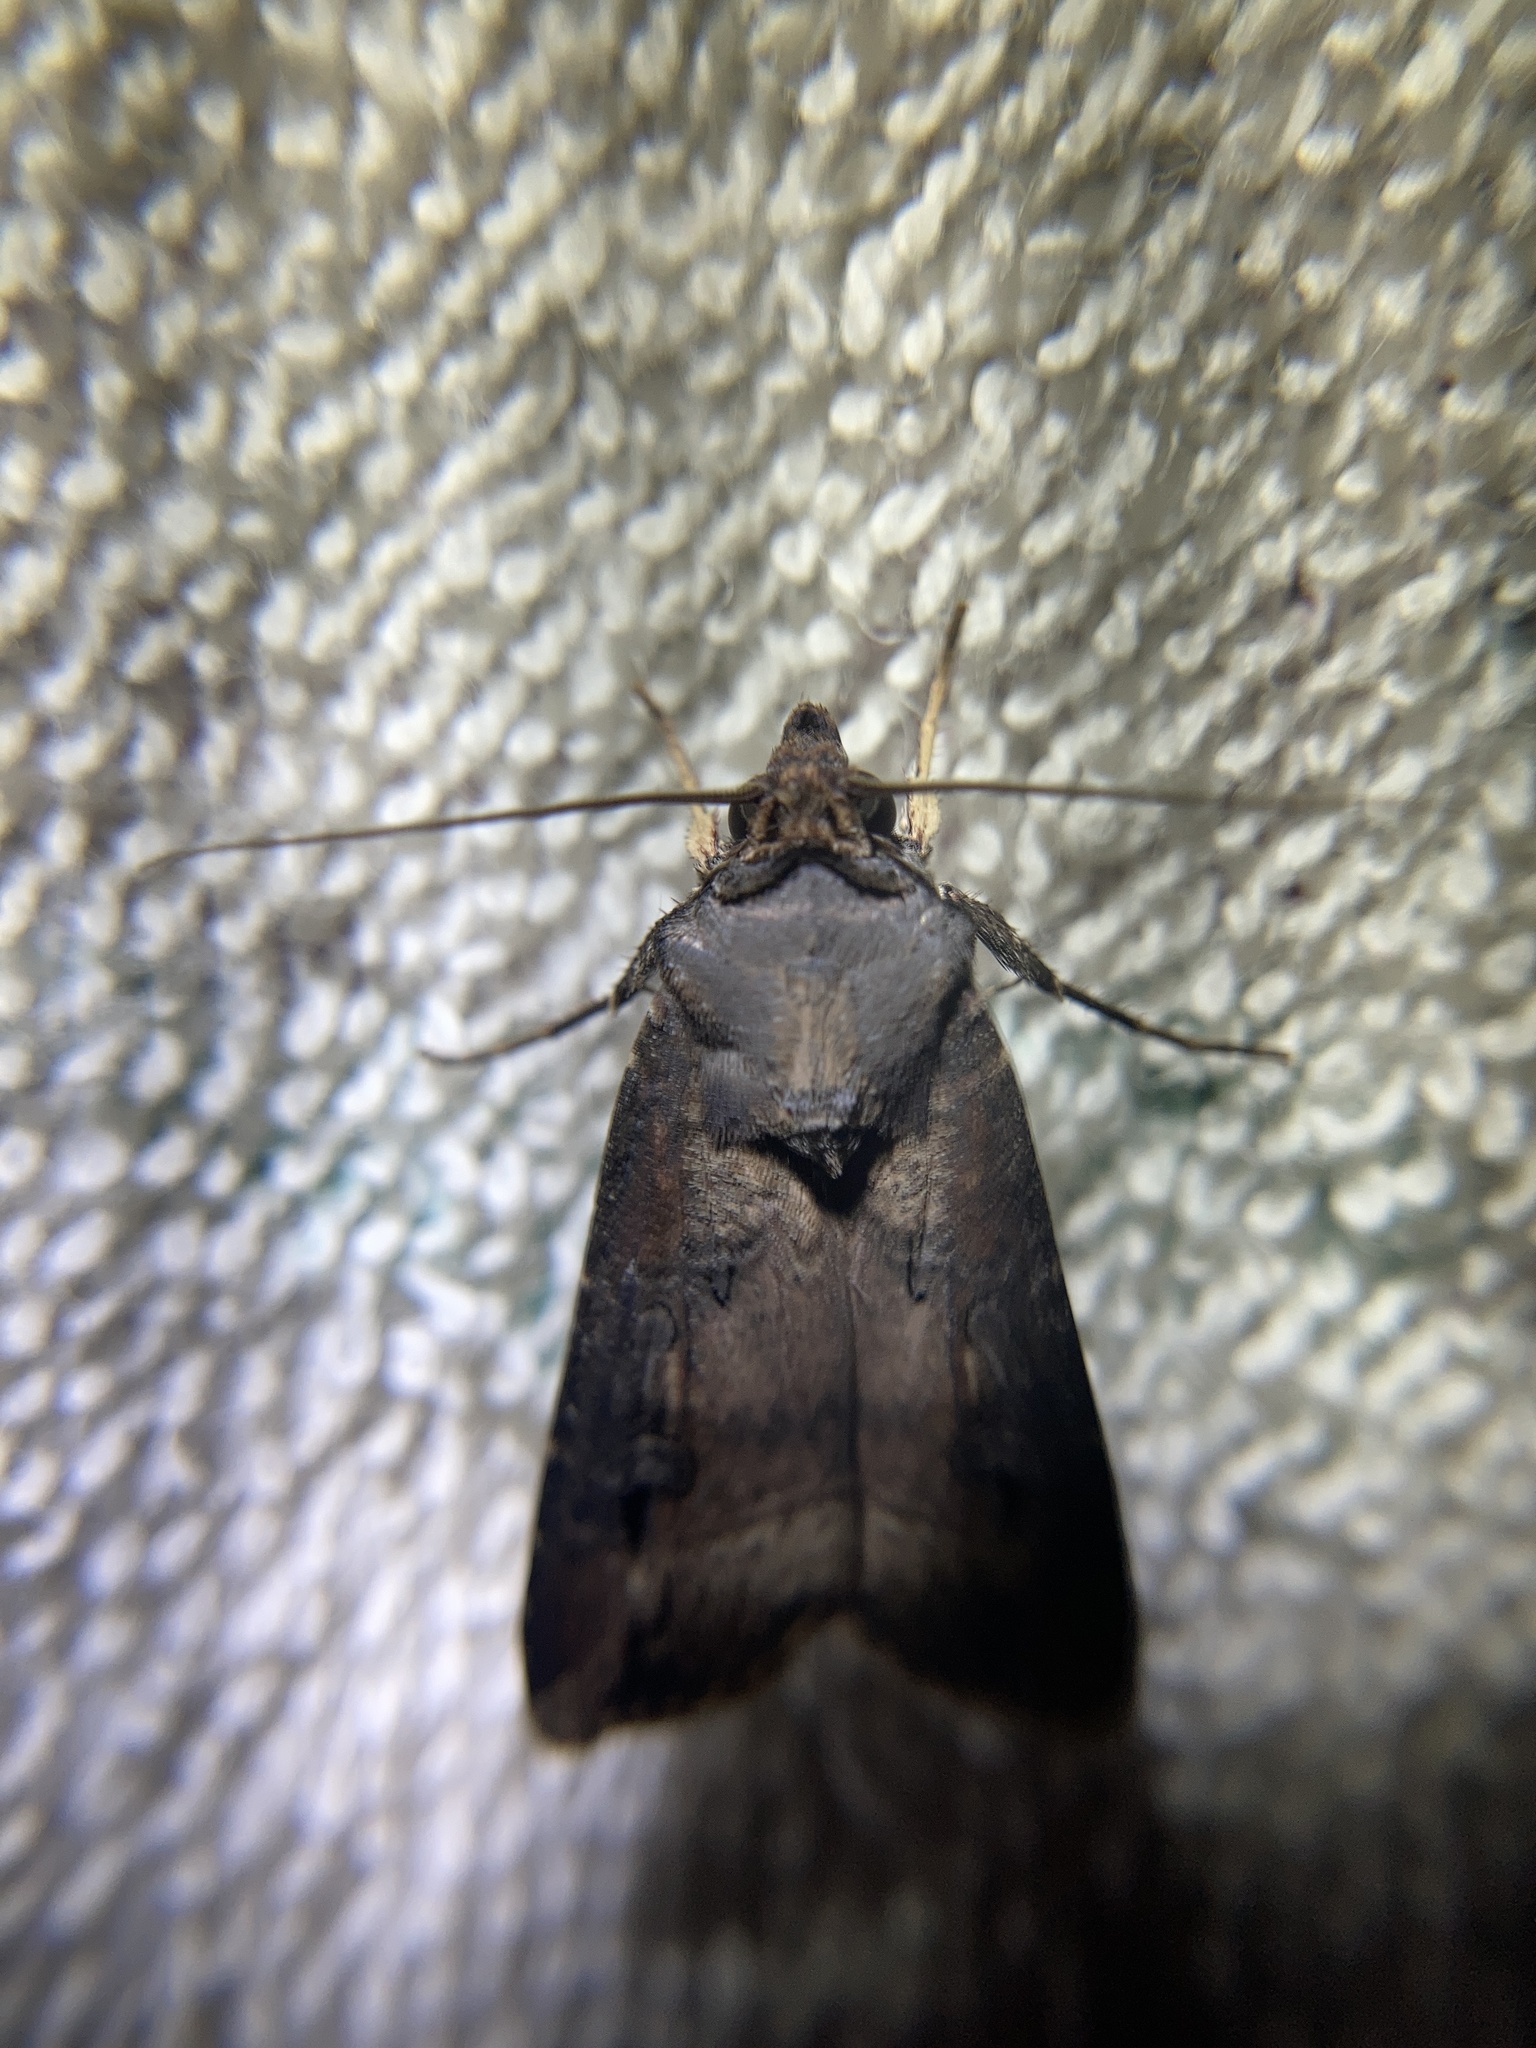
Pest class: cutworms